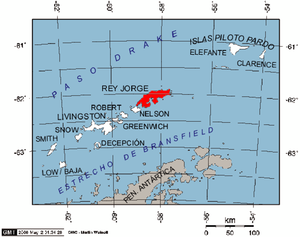
L'île du Roi-George est la plus grande île de l'archipel des îles Shetland du Sud, dans l'océan Atlantique Sud située entre l'Amérique du Sud et l'Antarctique, à environ 120 km de la péninsule Antarctique, autour de 62° 23′ S, 58° 27′ O.